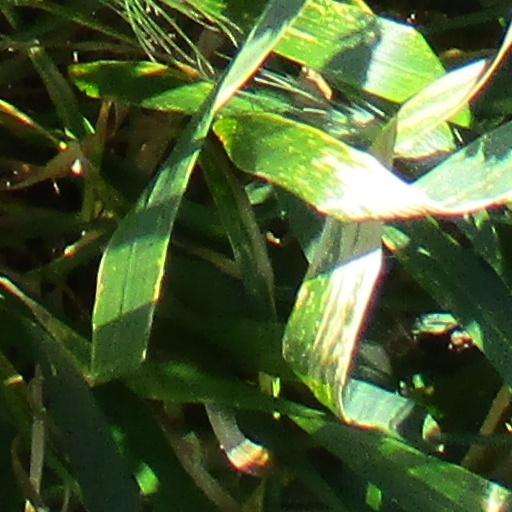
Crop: wheat